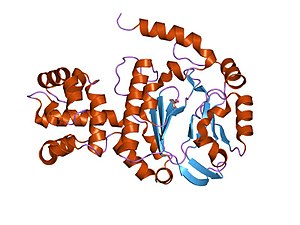
Primase
Primase PDB 1v33
Primase er det enzym der sætter en RNA-primer på en DNA streng. Derefter kan DNA-polymerase påbegynde syntesen af DNA. På leading strand sker syntesen uafbrudt fra 5' enden mod 3', hvorimod på lagging strand sættes der flere RNA primere og der dannes Okazaki fragmenter. RNA primerne fjernes herefter af exonuclease enzymet og slutteligt forsegler enzymet ligase sukker-fosfat rygraden.